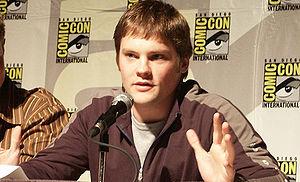
Duncan Kane est un personnage fictif de la série Veronica Mars, joué par Teddy Dunn.
"Edward Wilkes ""Teddy"" Dunn est un avocat et ancien acteur australo-américains né le 19 juin 1980 à Torquay, en Australie.